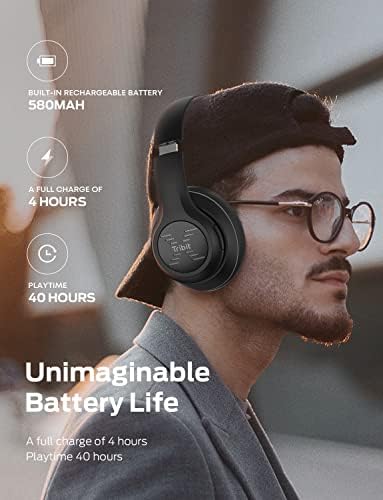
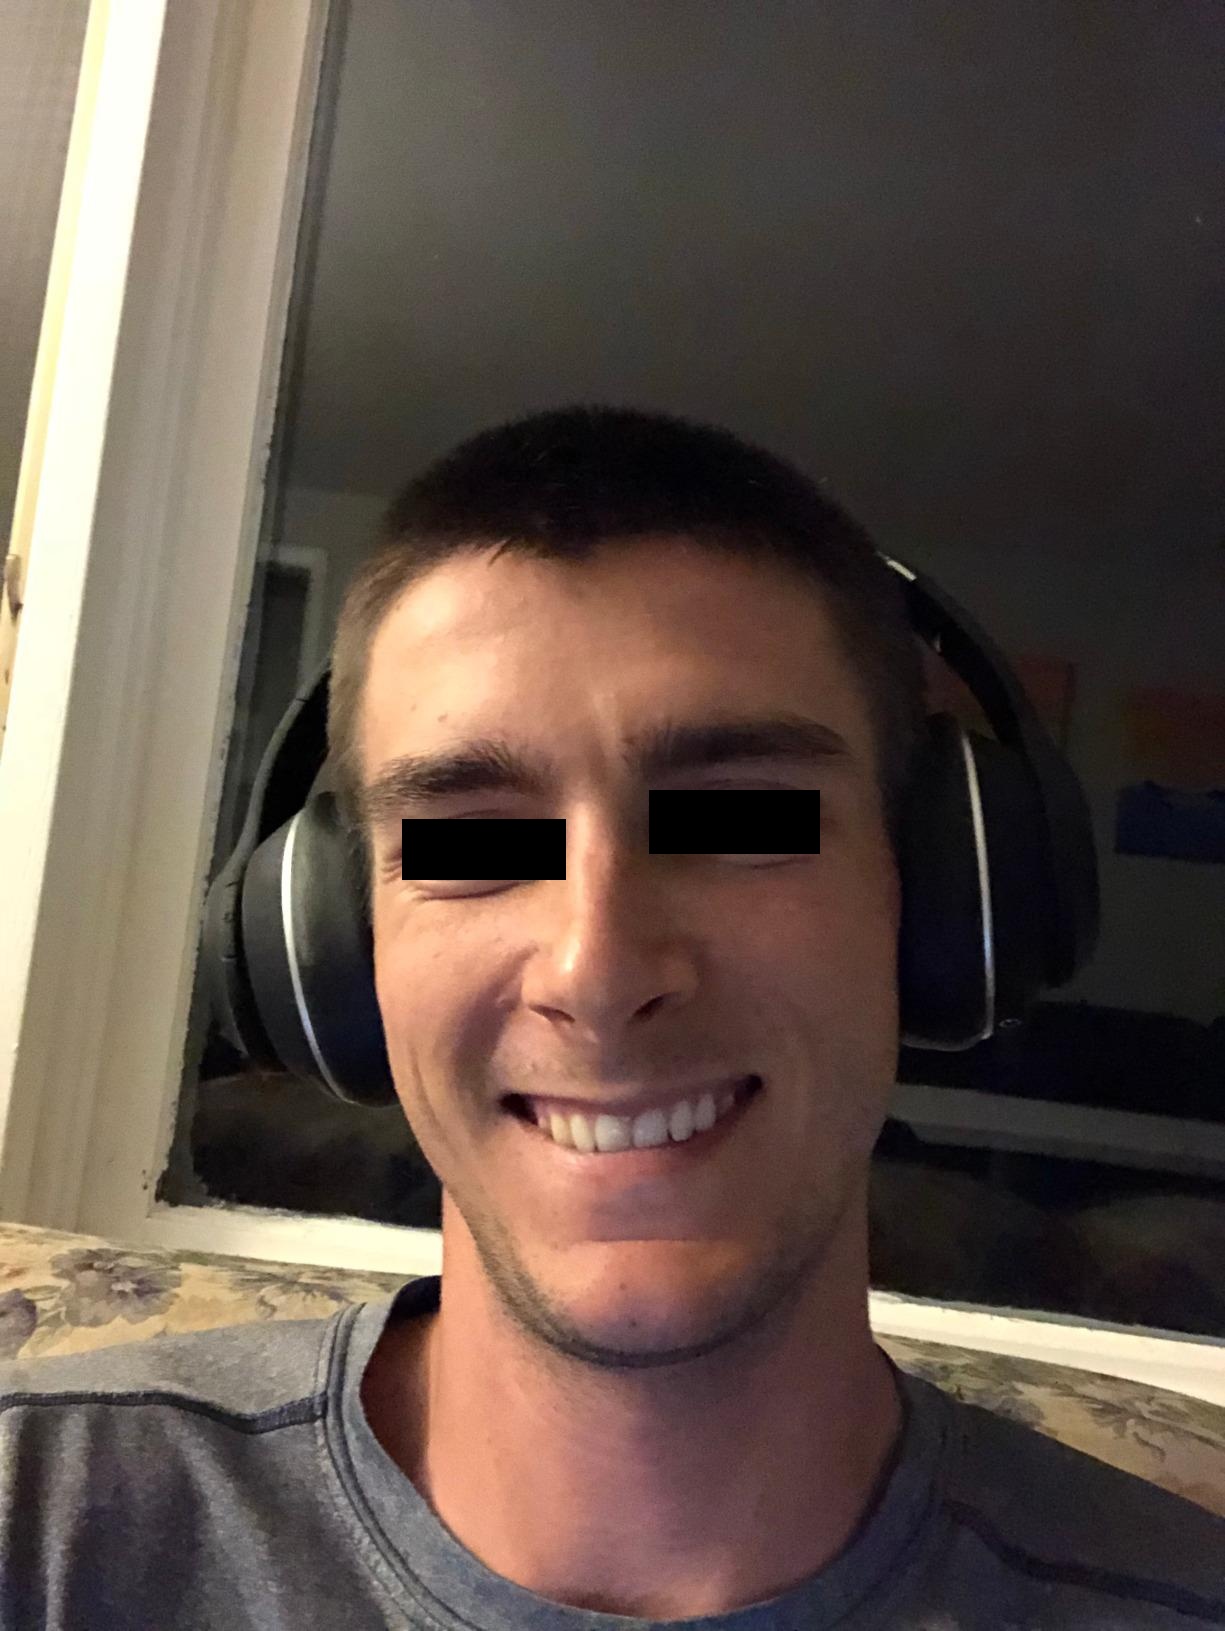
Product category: headphones
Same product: yes